Kuanzhaixiangzi Alleys station

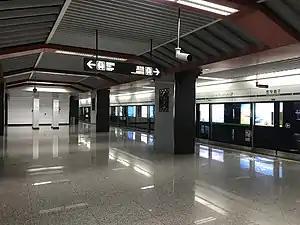

Kuanzhaixiangzi Alleys is a station on Line 4 of the Chengdu Metro in China.